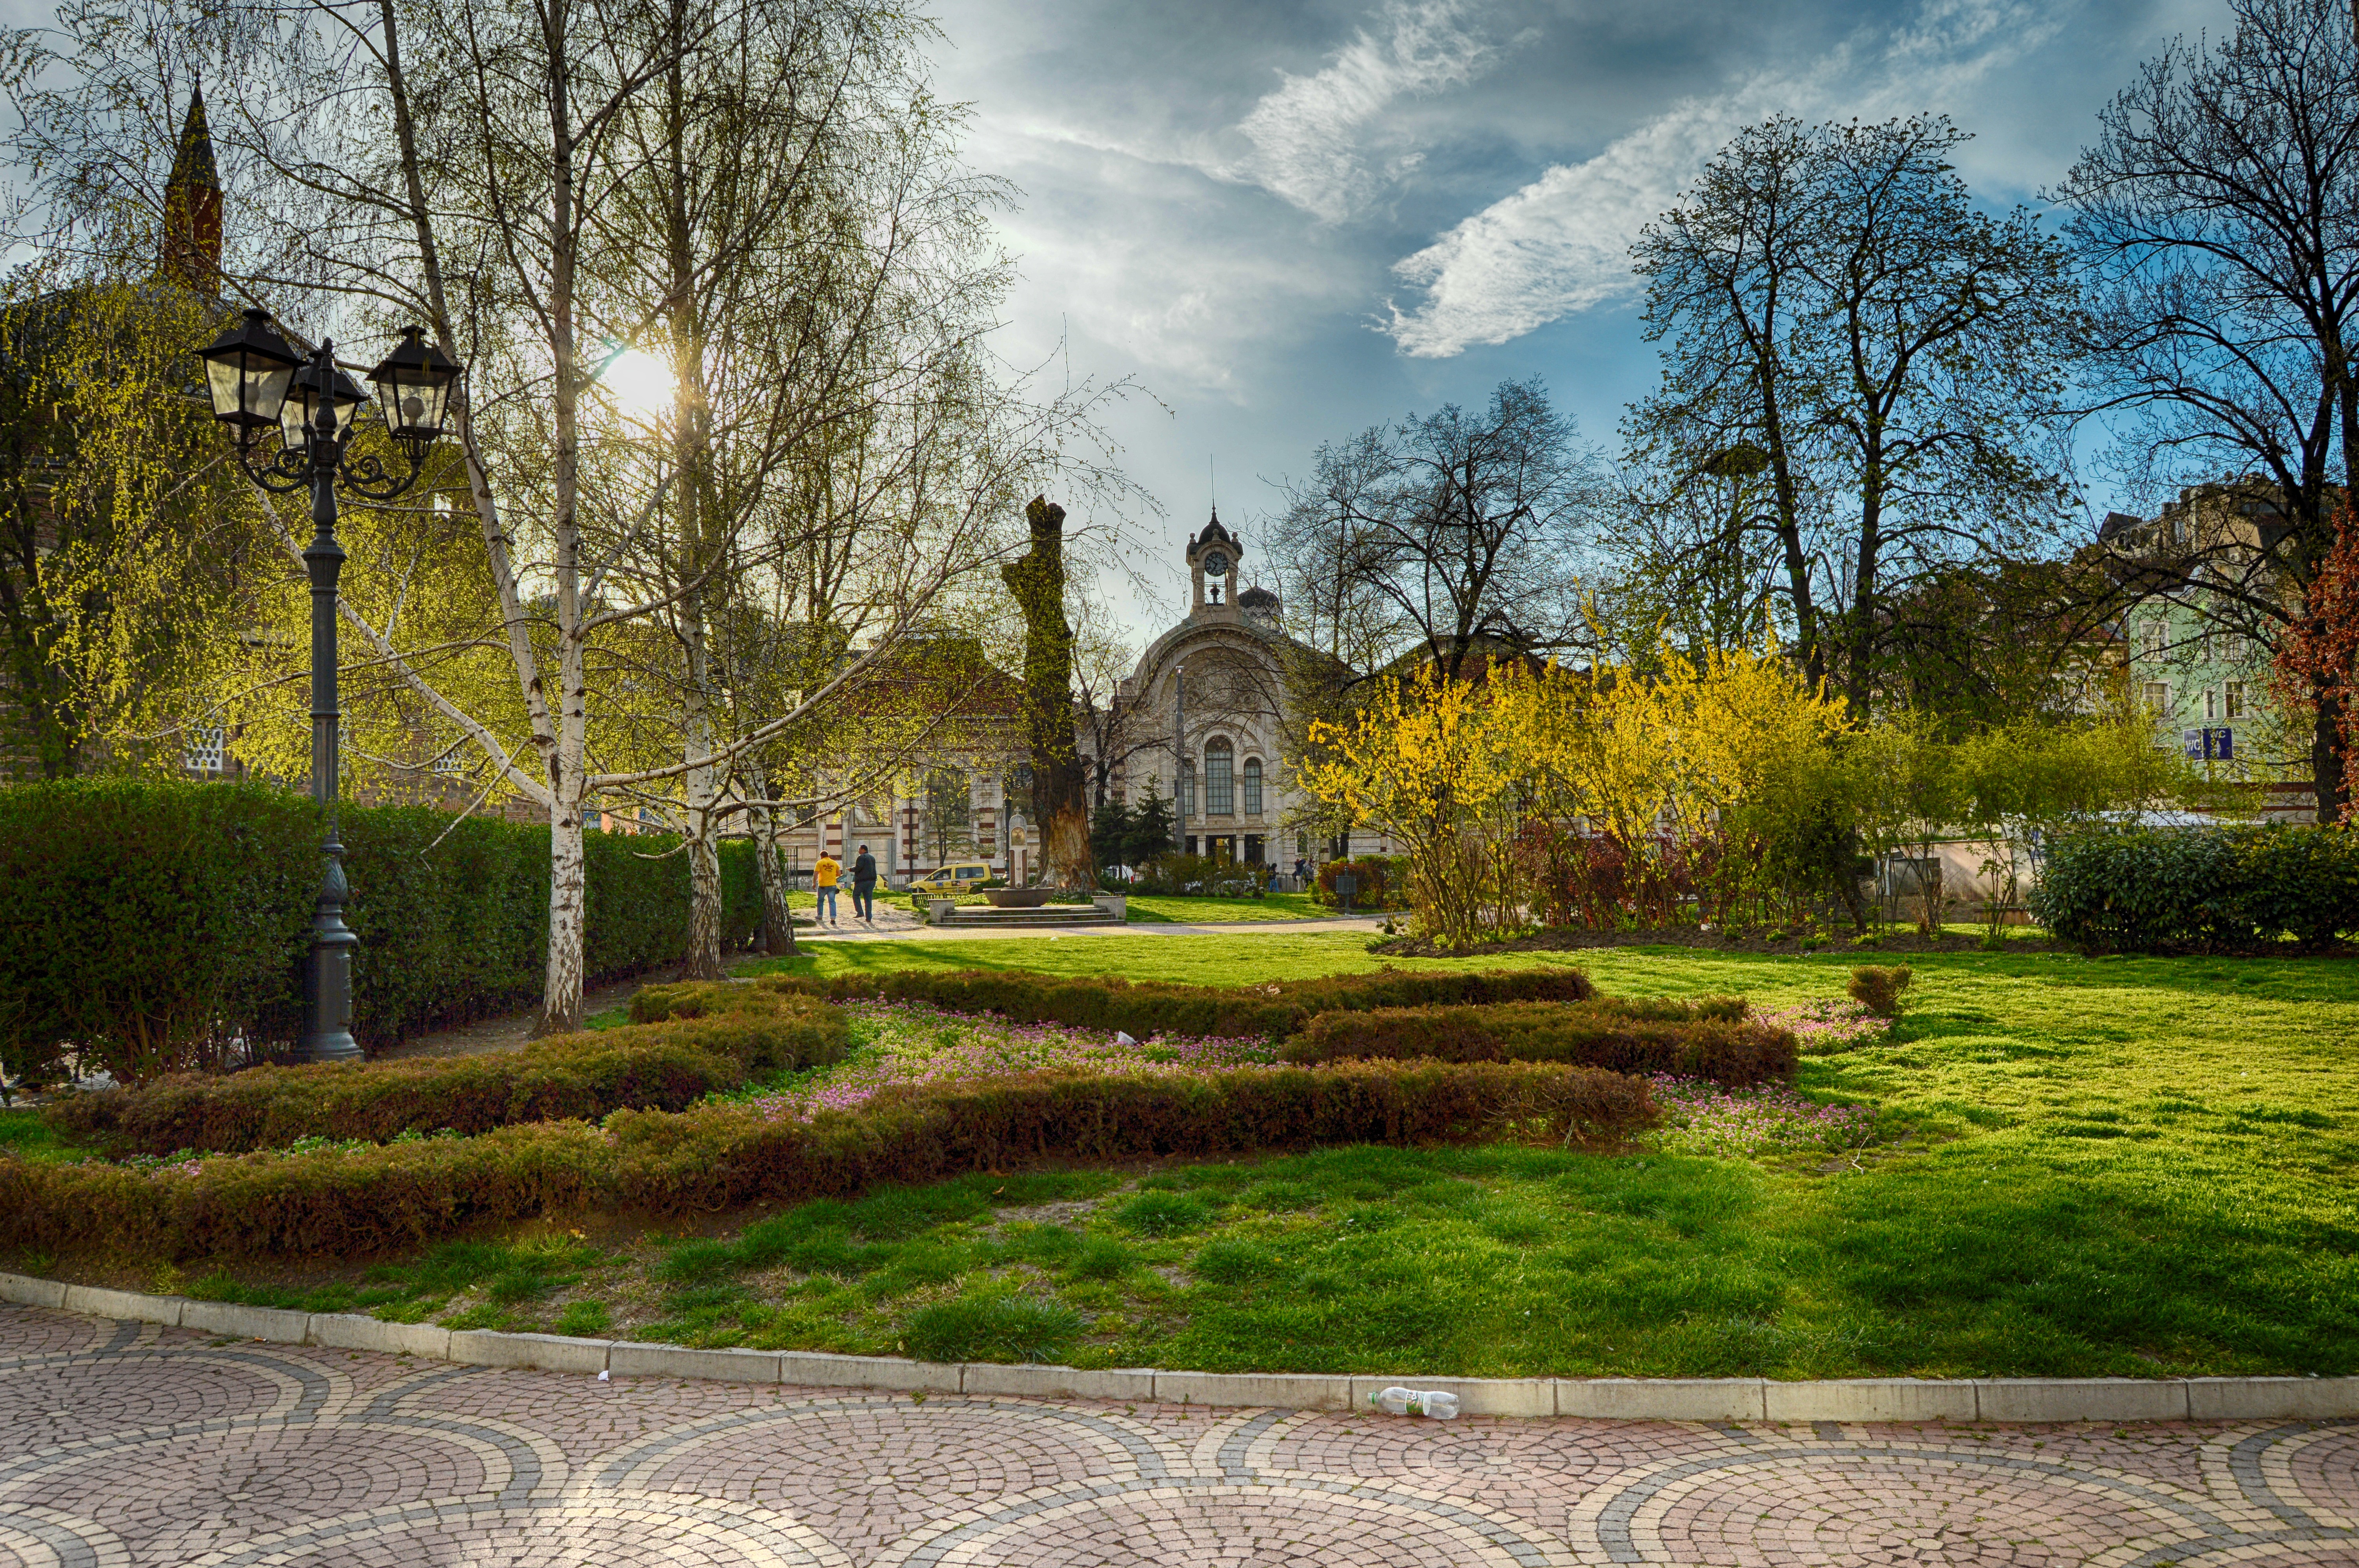
landscape, tree, grass, lawn, mansion, chateau, autumn, park, backyard, garden, estate, yard, bulgaria, sofia, rural area, central store